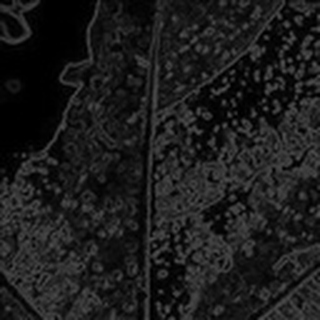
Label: cotton_aphids